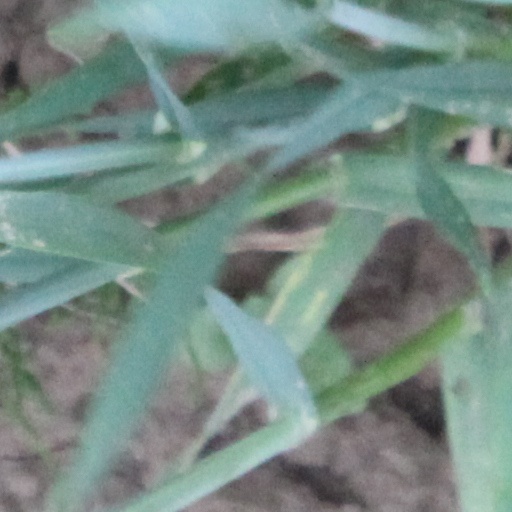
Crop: wheat